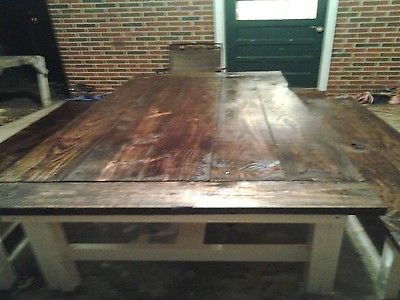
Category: table